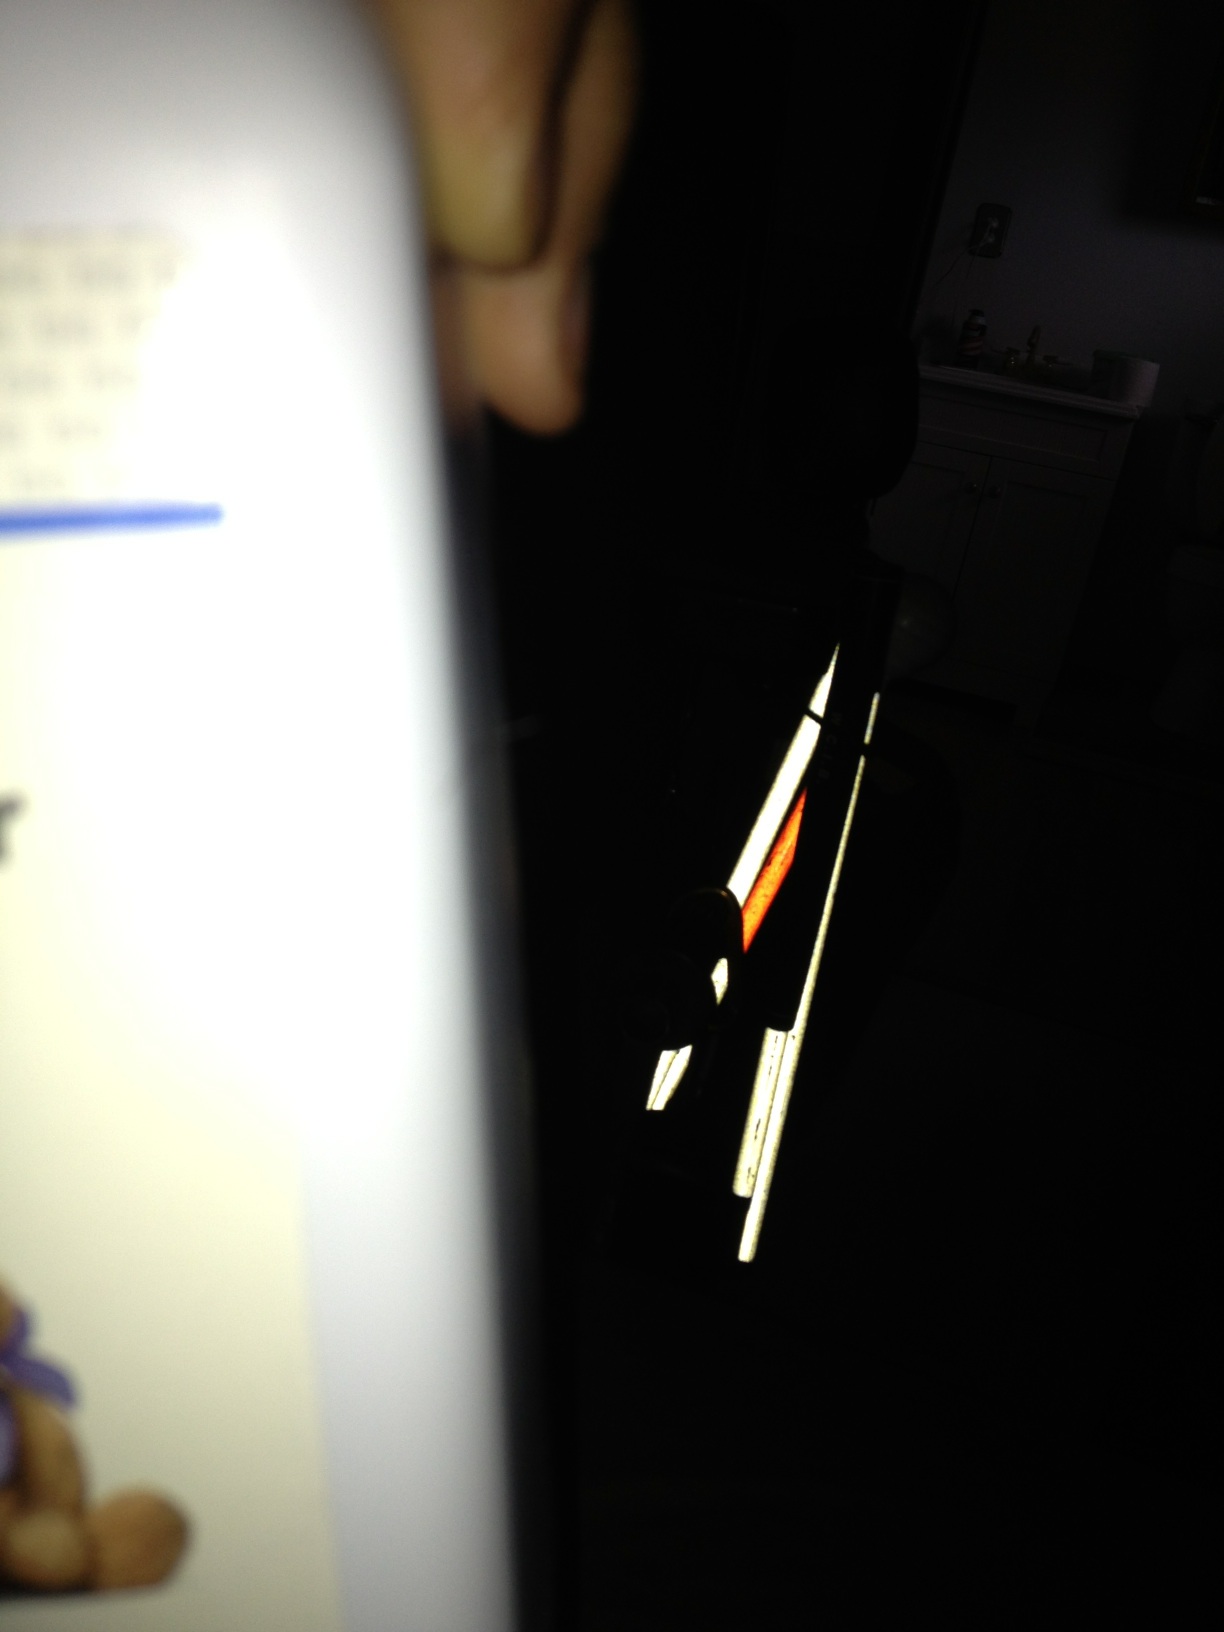Question: What's this?
Answer: unanswerable